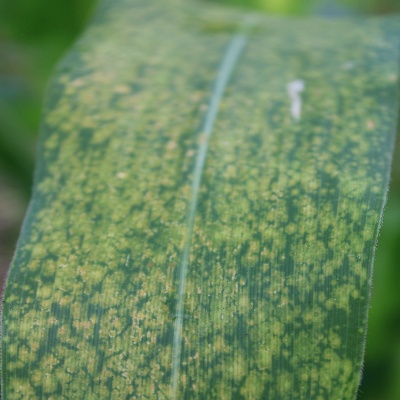
Crop: Maize
Condition: leaf spot